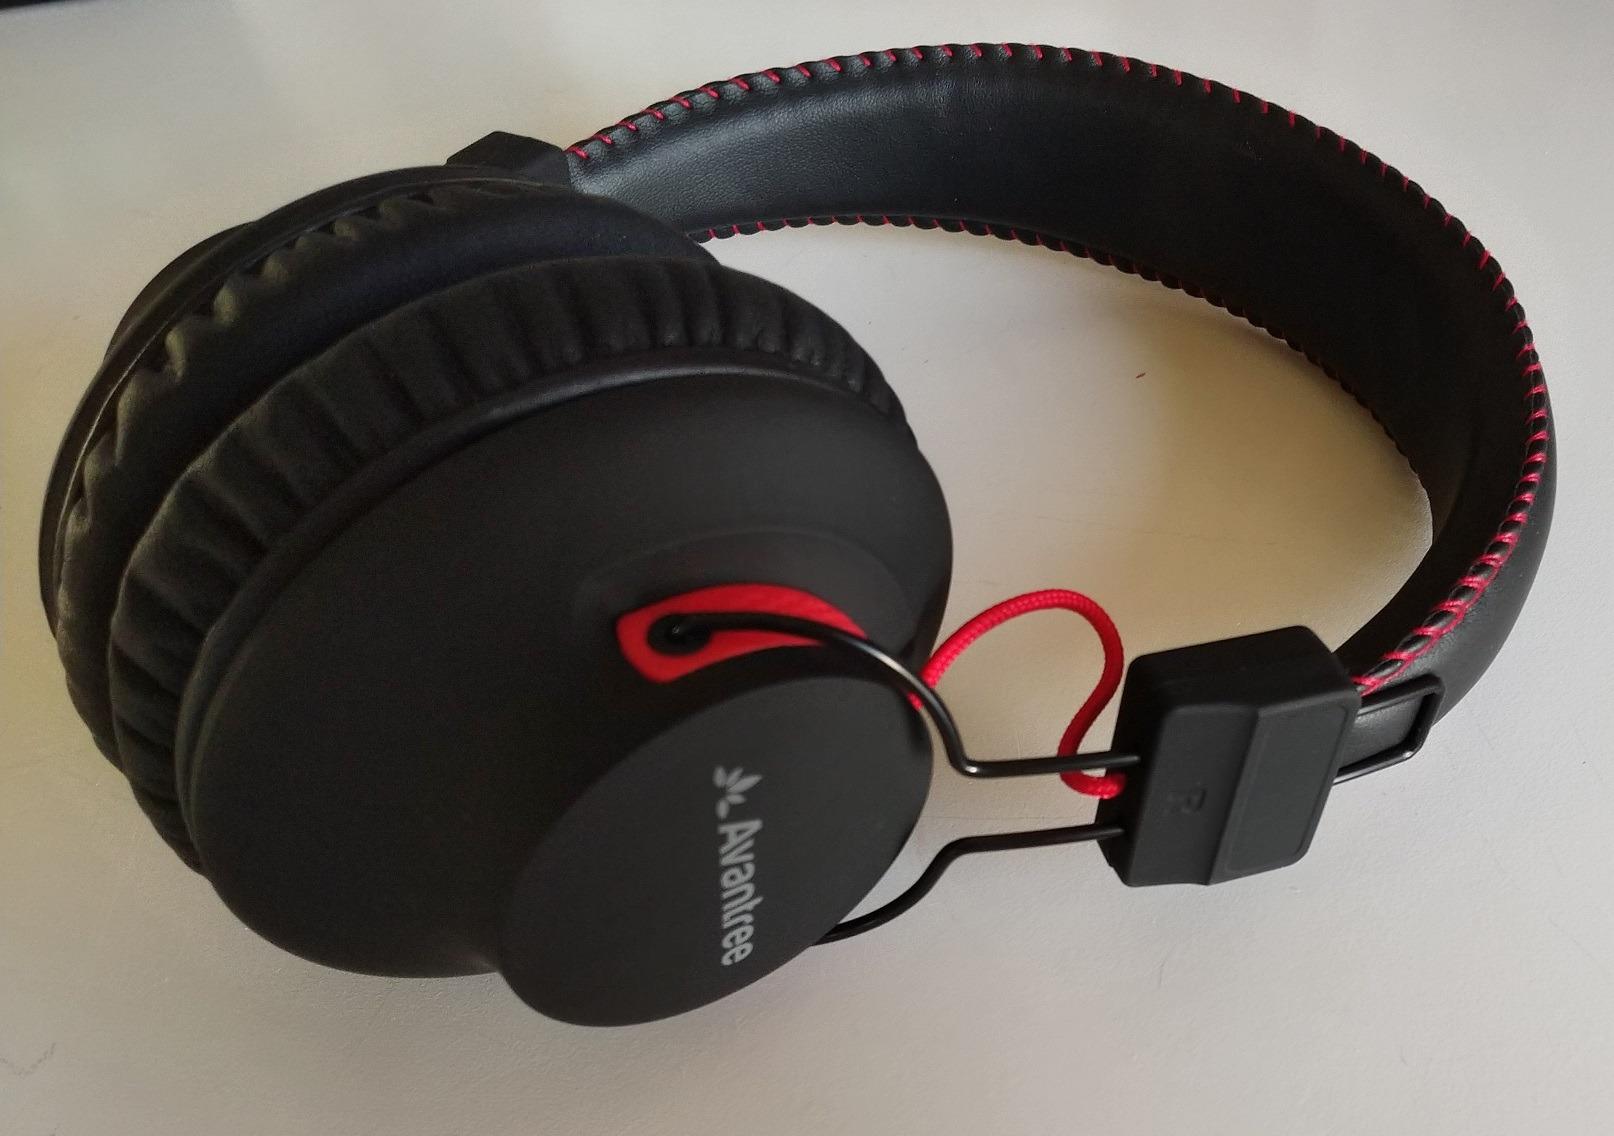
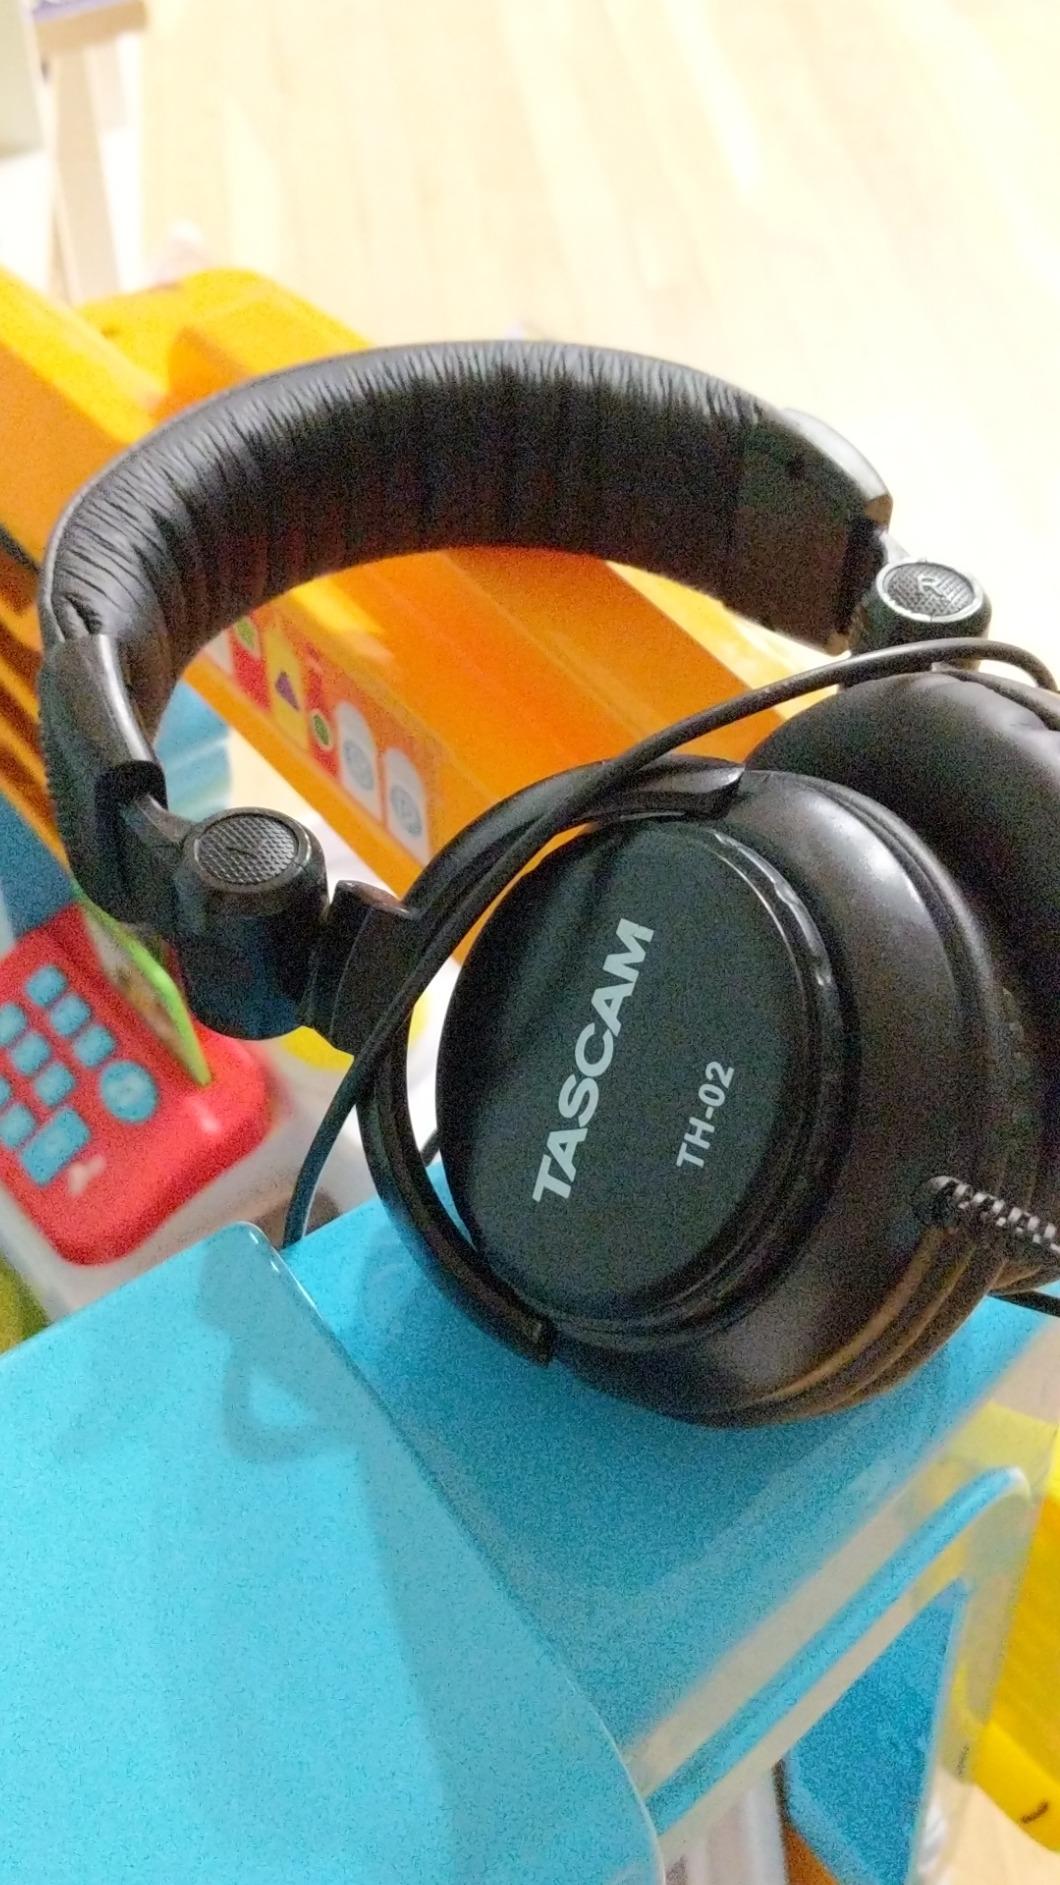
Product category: headphones
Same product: no